Commander Keen in Goodbye, Galaxy

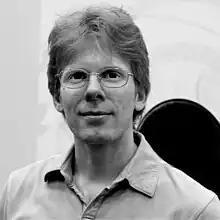
John Carmack in 2006

For "Vorticons", Carmack had created adaptive tile refresh to produce a scrolling effect on computers not powerful enough to redraw the entire screen when the player moved. For "Goodbye, Galaxy", he wanted to scroll the background at a different rate than the foreground, or parallax scrolling, but again computers of the time were not powerful enough to do so smoothly. Instead, he had them scroll at the same rate, and came up with a plan to save combinations of overlapping foreground and background elements in memory and display the appropriate combination for where Keen was on the screen, so that the game only needed to pick the correct image rather than keep track of both the foreground and background. Hall, meanwhile, had received feedback from parents who did not like that the enemies in "Vorticons" left behind corpses instead of disappearing like in other games; he did not want the violence to have no effects, and so in "Dreams" replaced the raygun with pellets that temporarily stunned enemies. He was not satisfied with this change, and while considering ways to remove Keen's parents during the introduction for "Goodbye, Galaxy", came up with a stun gun which would leave behind permanently stunned enemies. Additionally, music, which was not included in prior "Keen" games, was added to "Goodbye, Galaxy", composed by Bobby Prince. To create the music, Prince used iMuse and tweaked the music tracks with eight-bar loops to minimise the disk space they occupied. The music used in stages such as "Lifewater Oasis" had been written for a "Keen Dreams" cinematic, with the melodies corresponding to the characters' dialogue and tone of voice, but was repurposed for "Goodbye, Galaxy" when the cinematic was rejected due to space limitations.